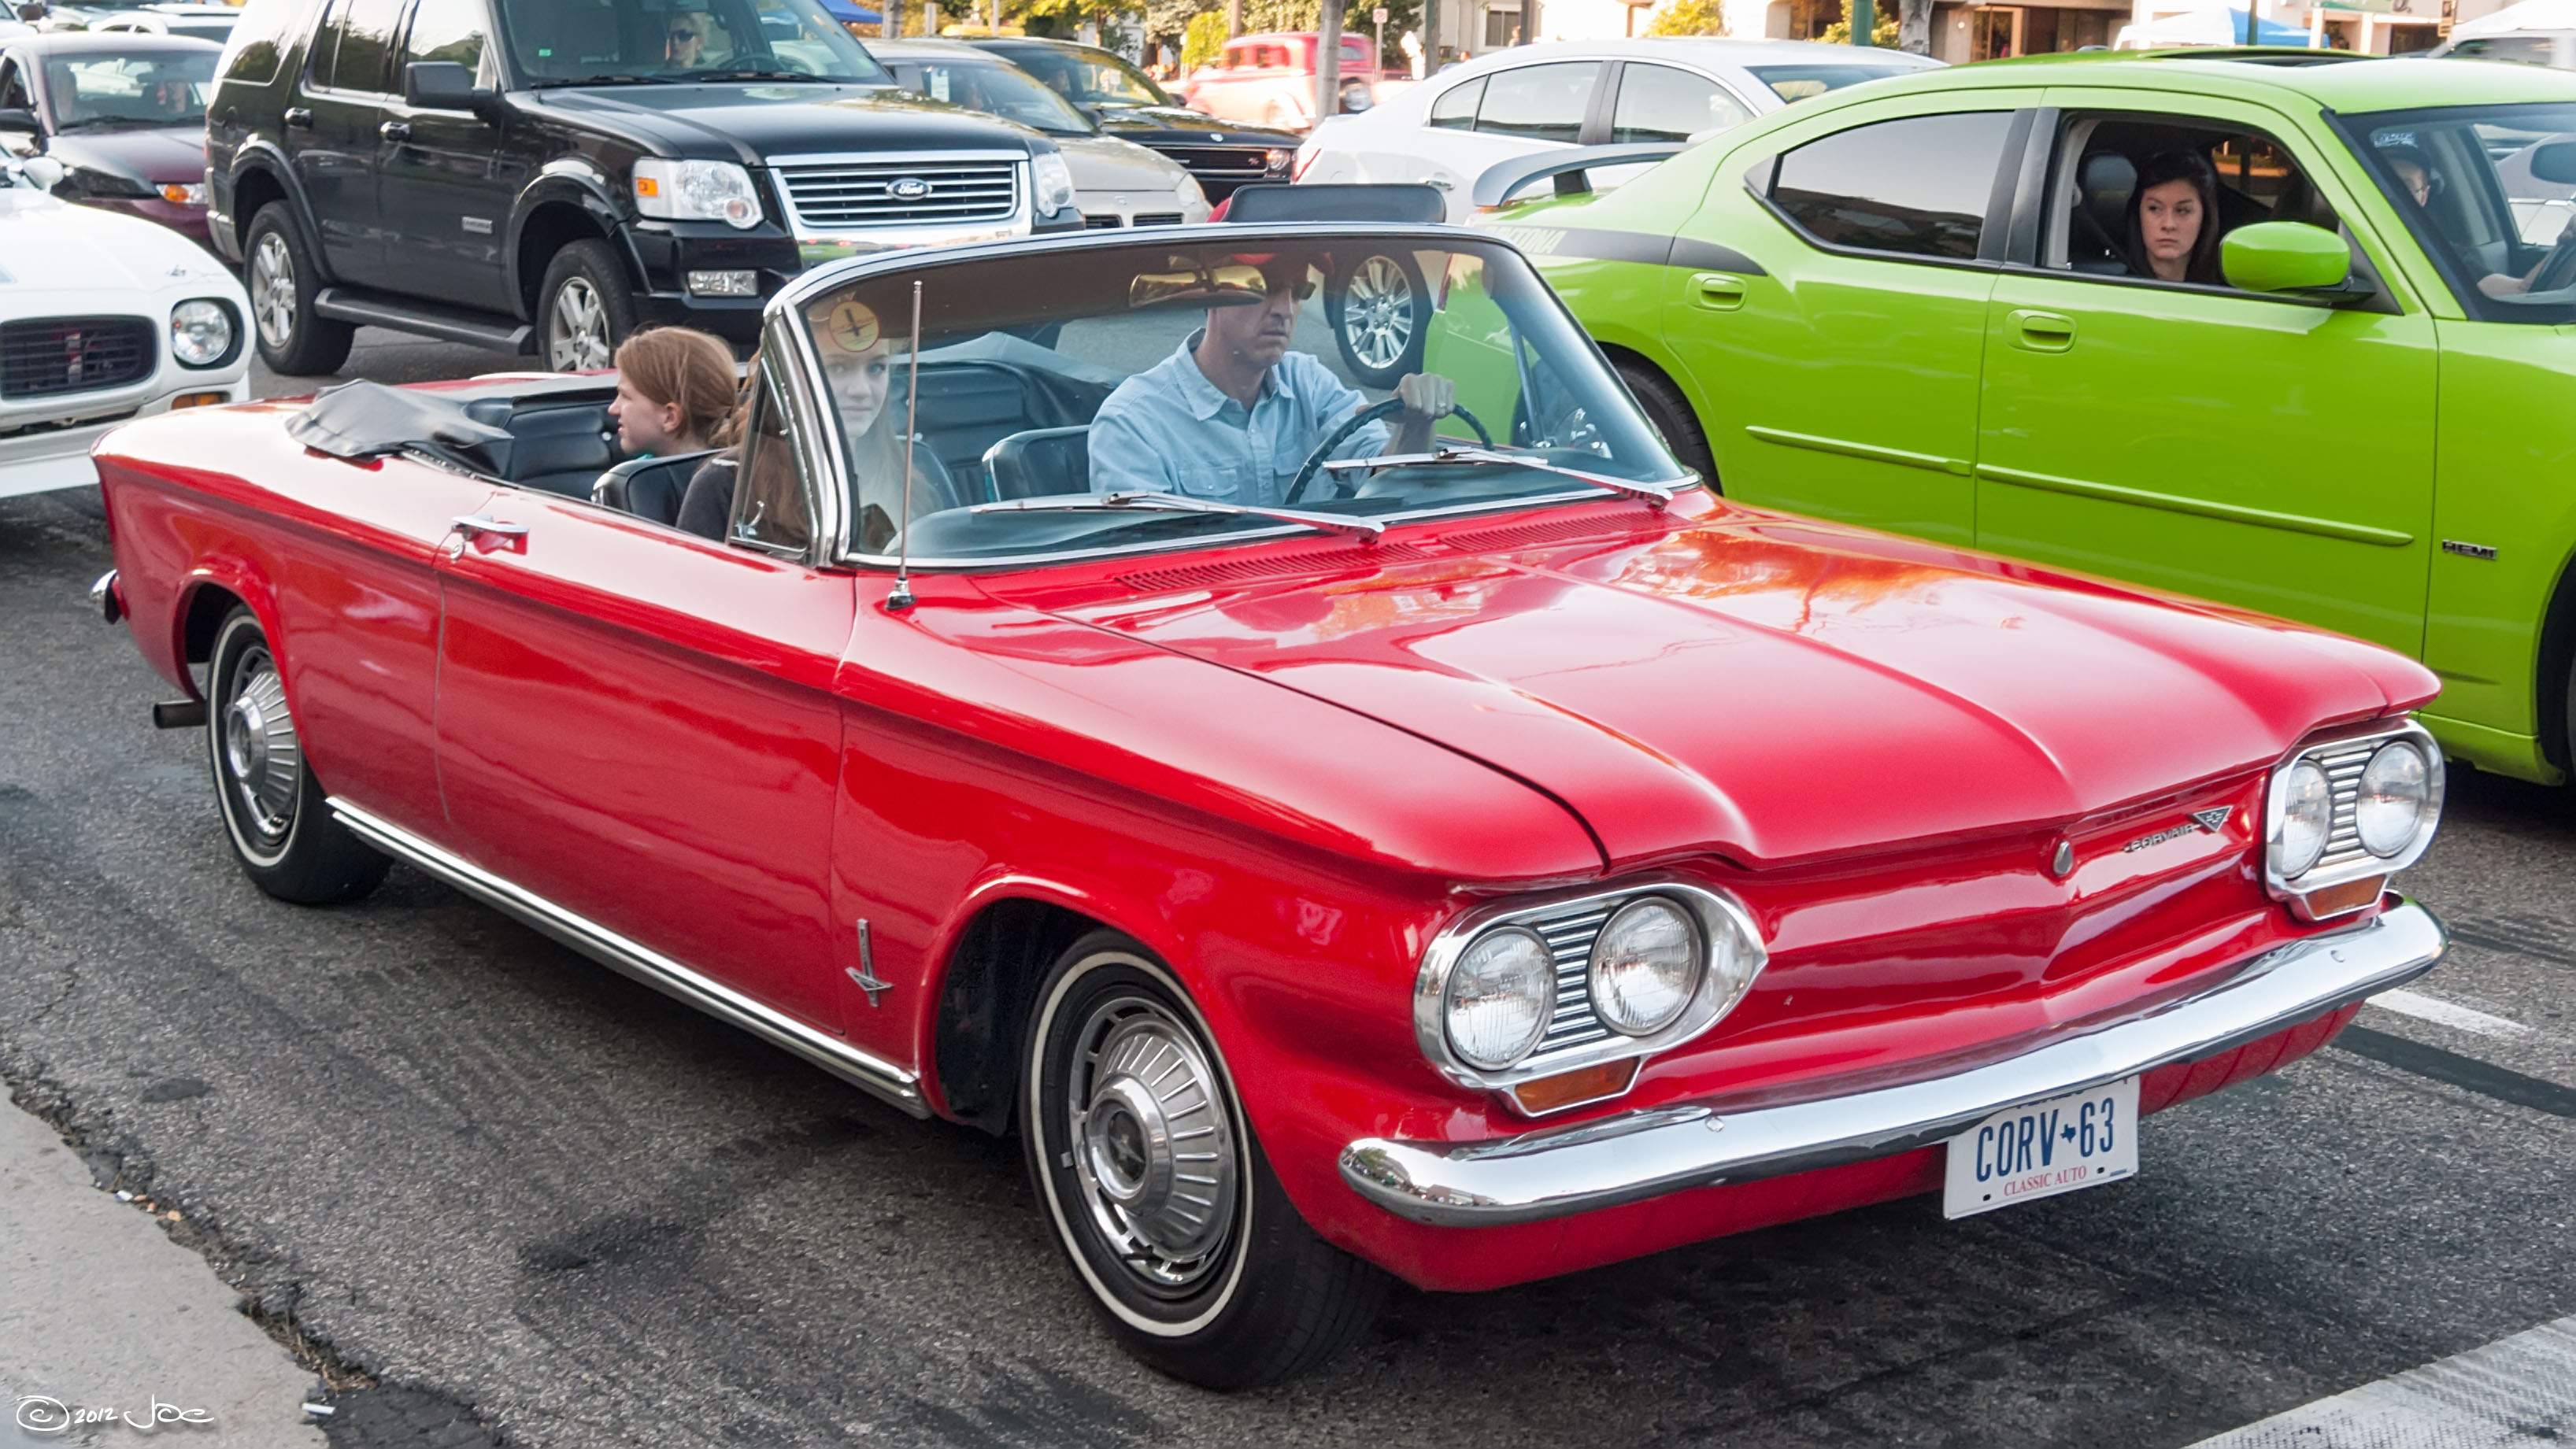
car, vehicle, show, cruise, 2012, dream, ford, sedan, classic, woodward, convertible, antique car, land vehicle, automobile make, automotive exterior, compact car, luxury vehicle, executive car